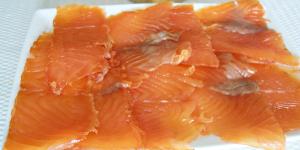
salmon marinado con sal y azucar paso a paso